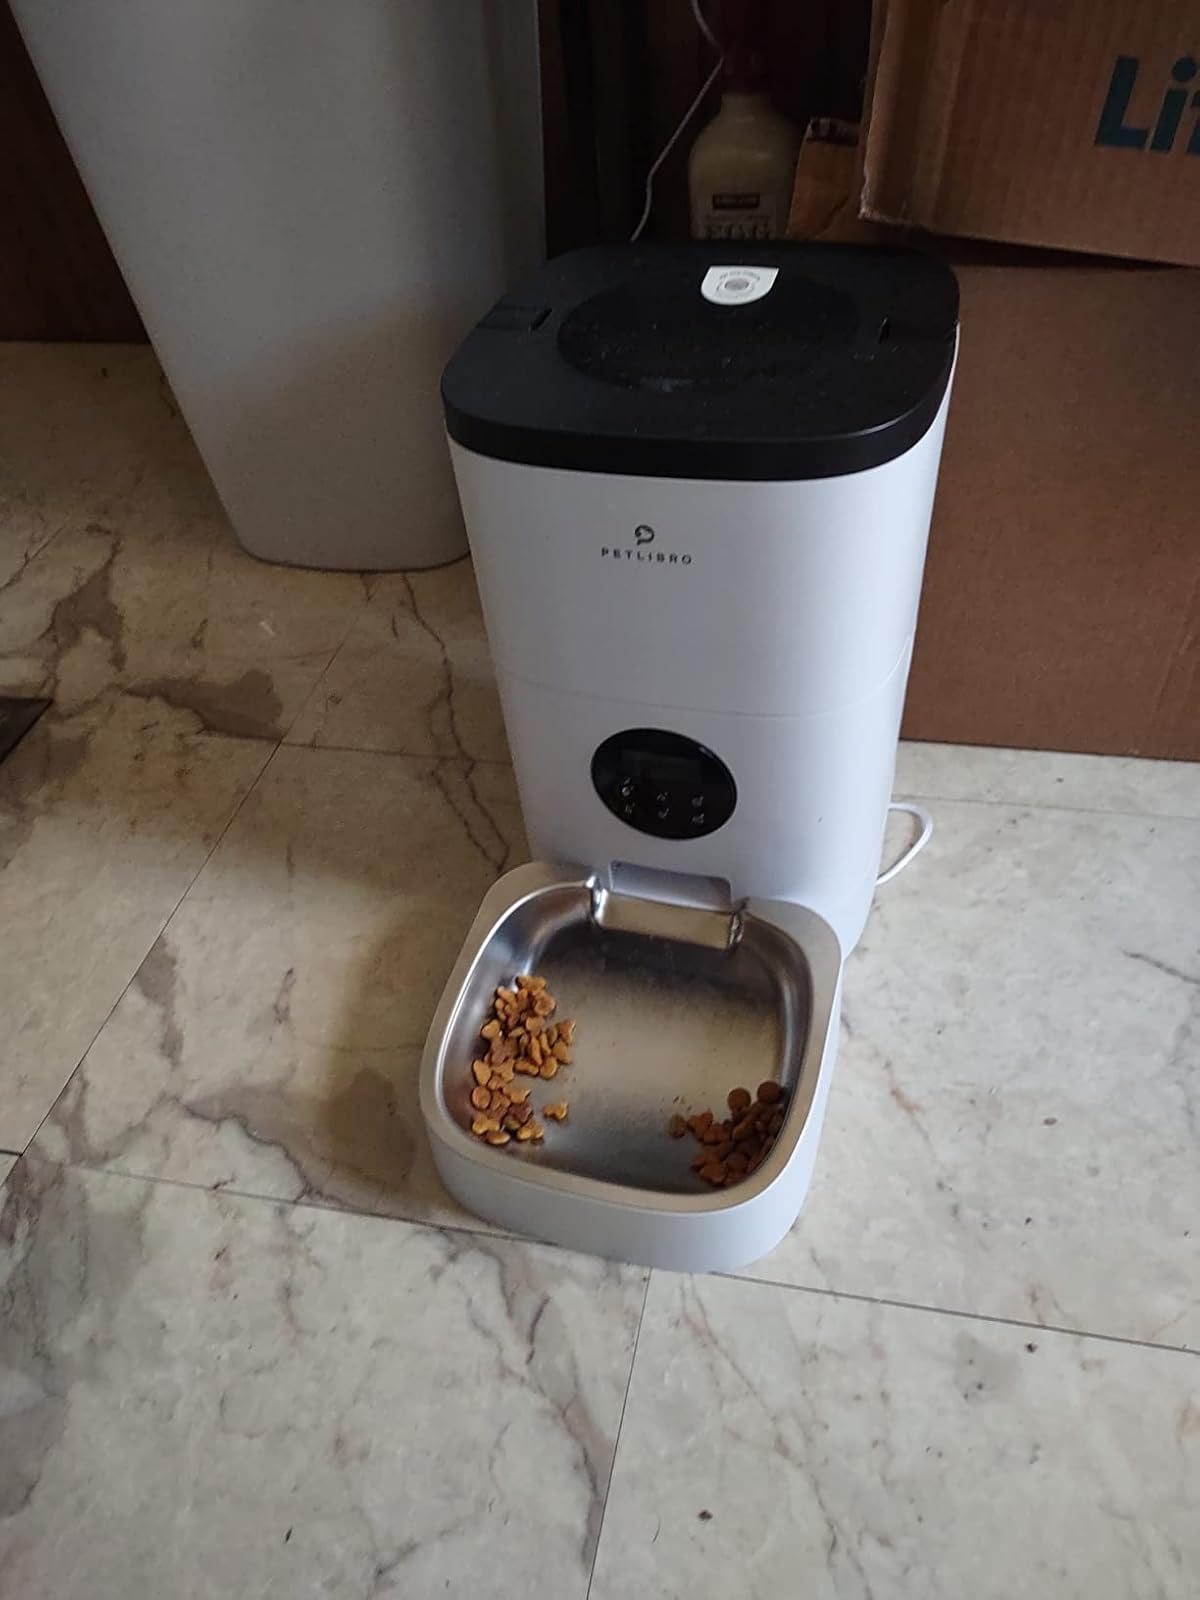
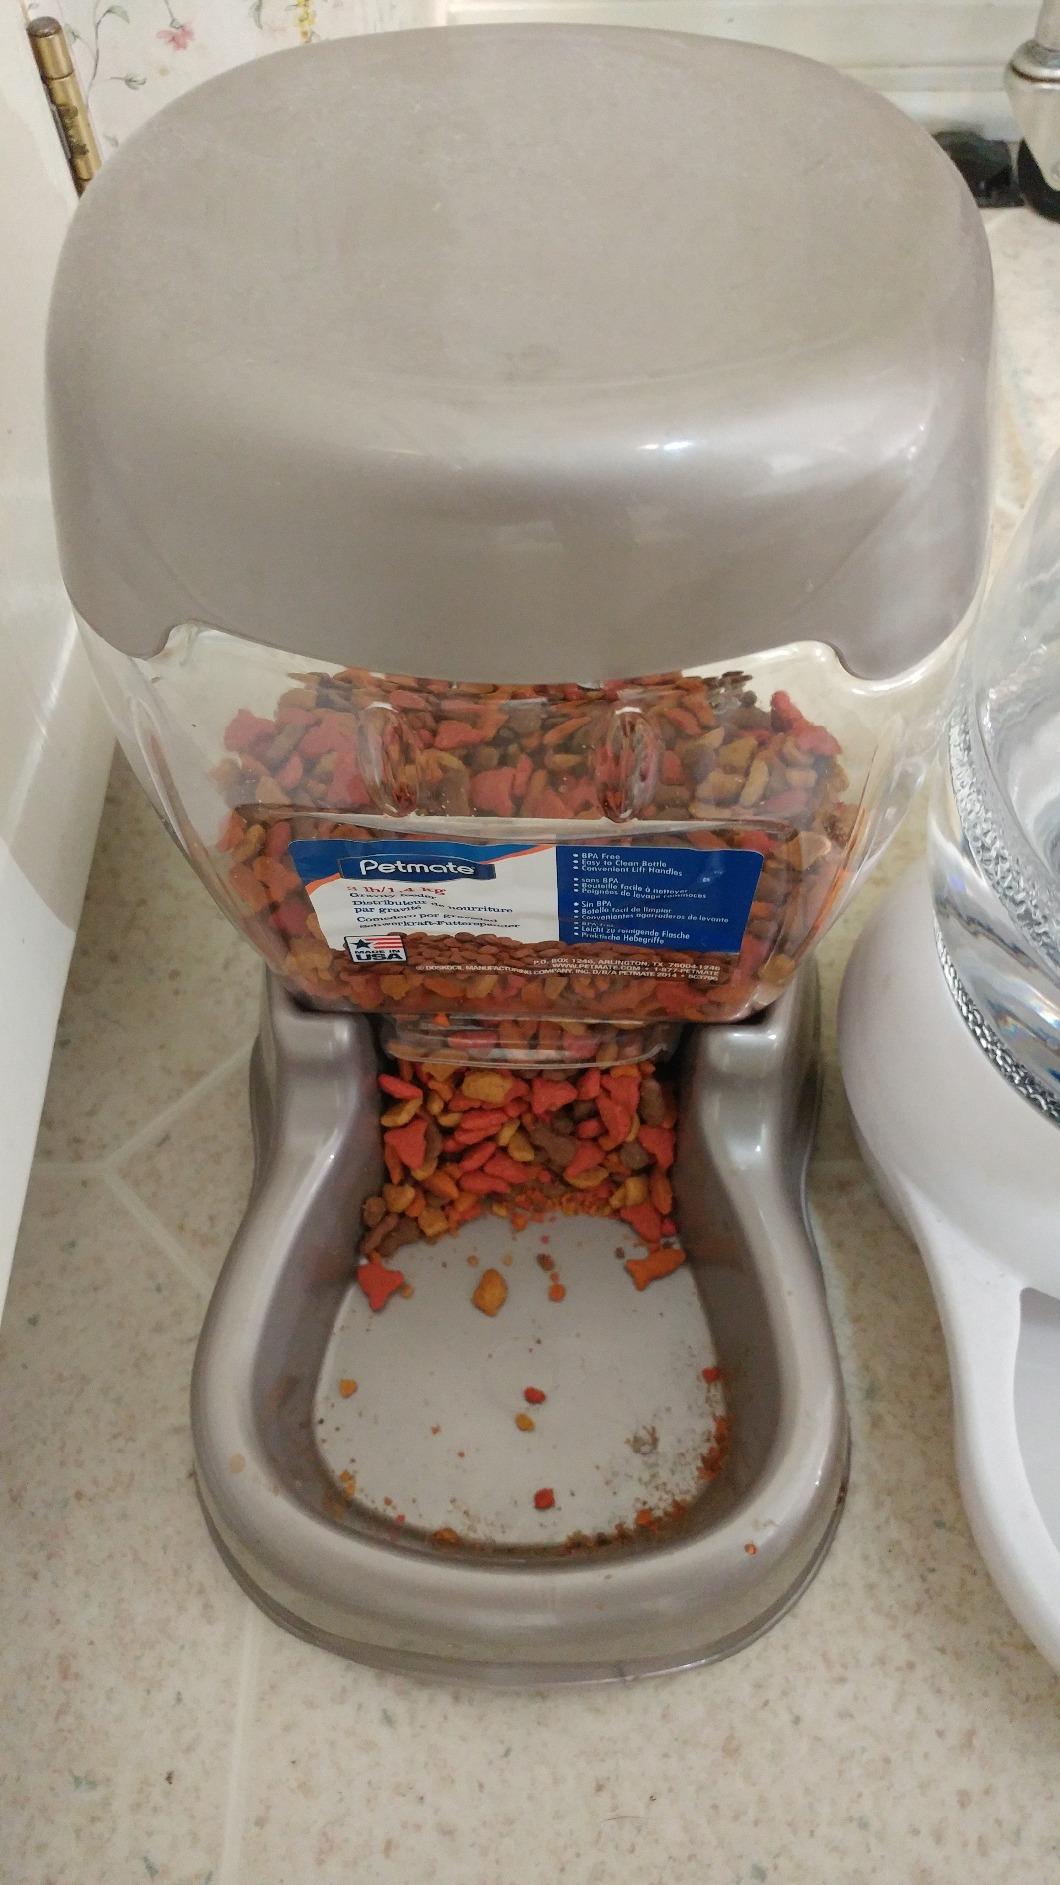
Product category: items_feeder
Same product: no